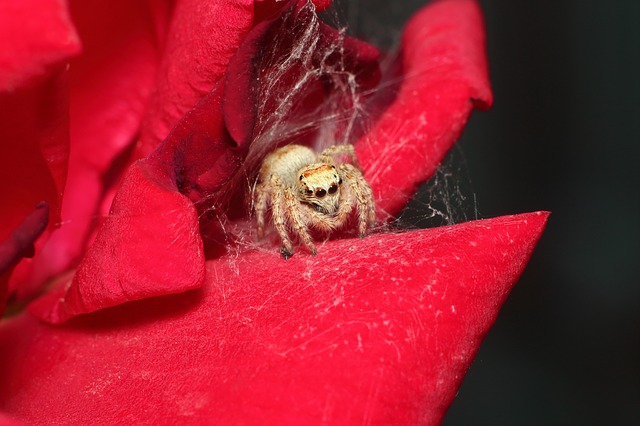
Label: ragno